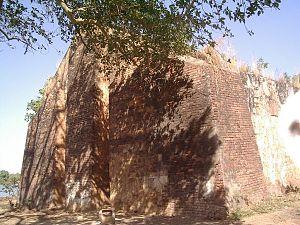
Cet article recense les sites inscrits au patrimoine mondial en Gambie.